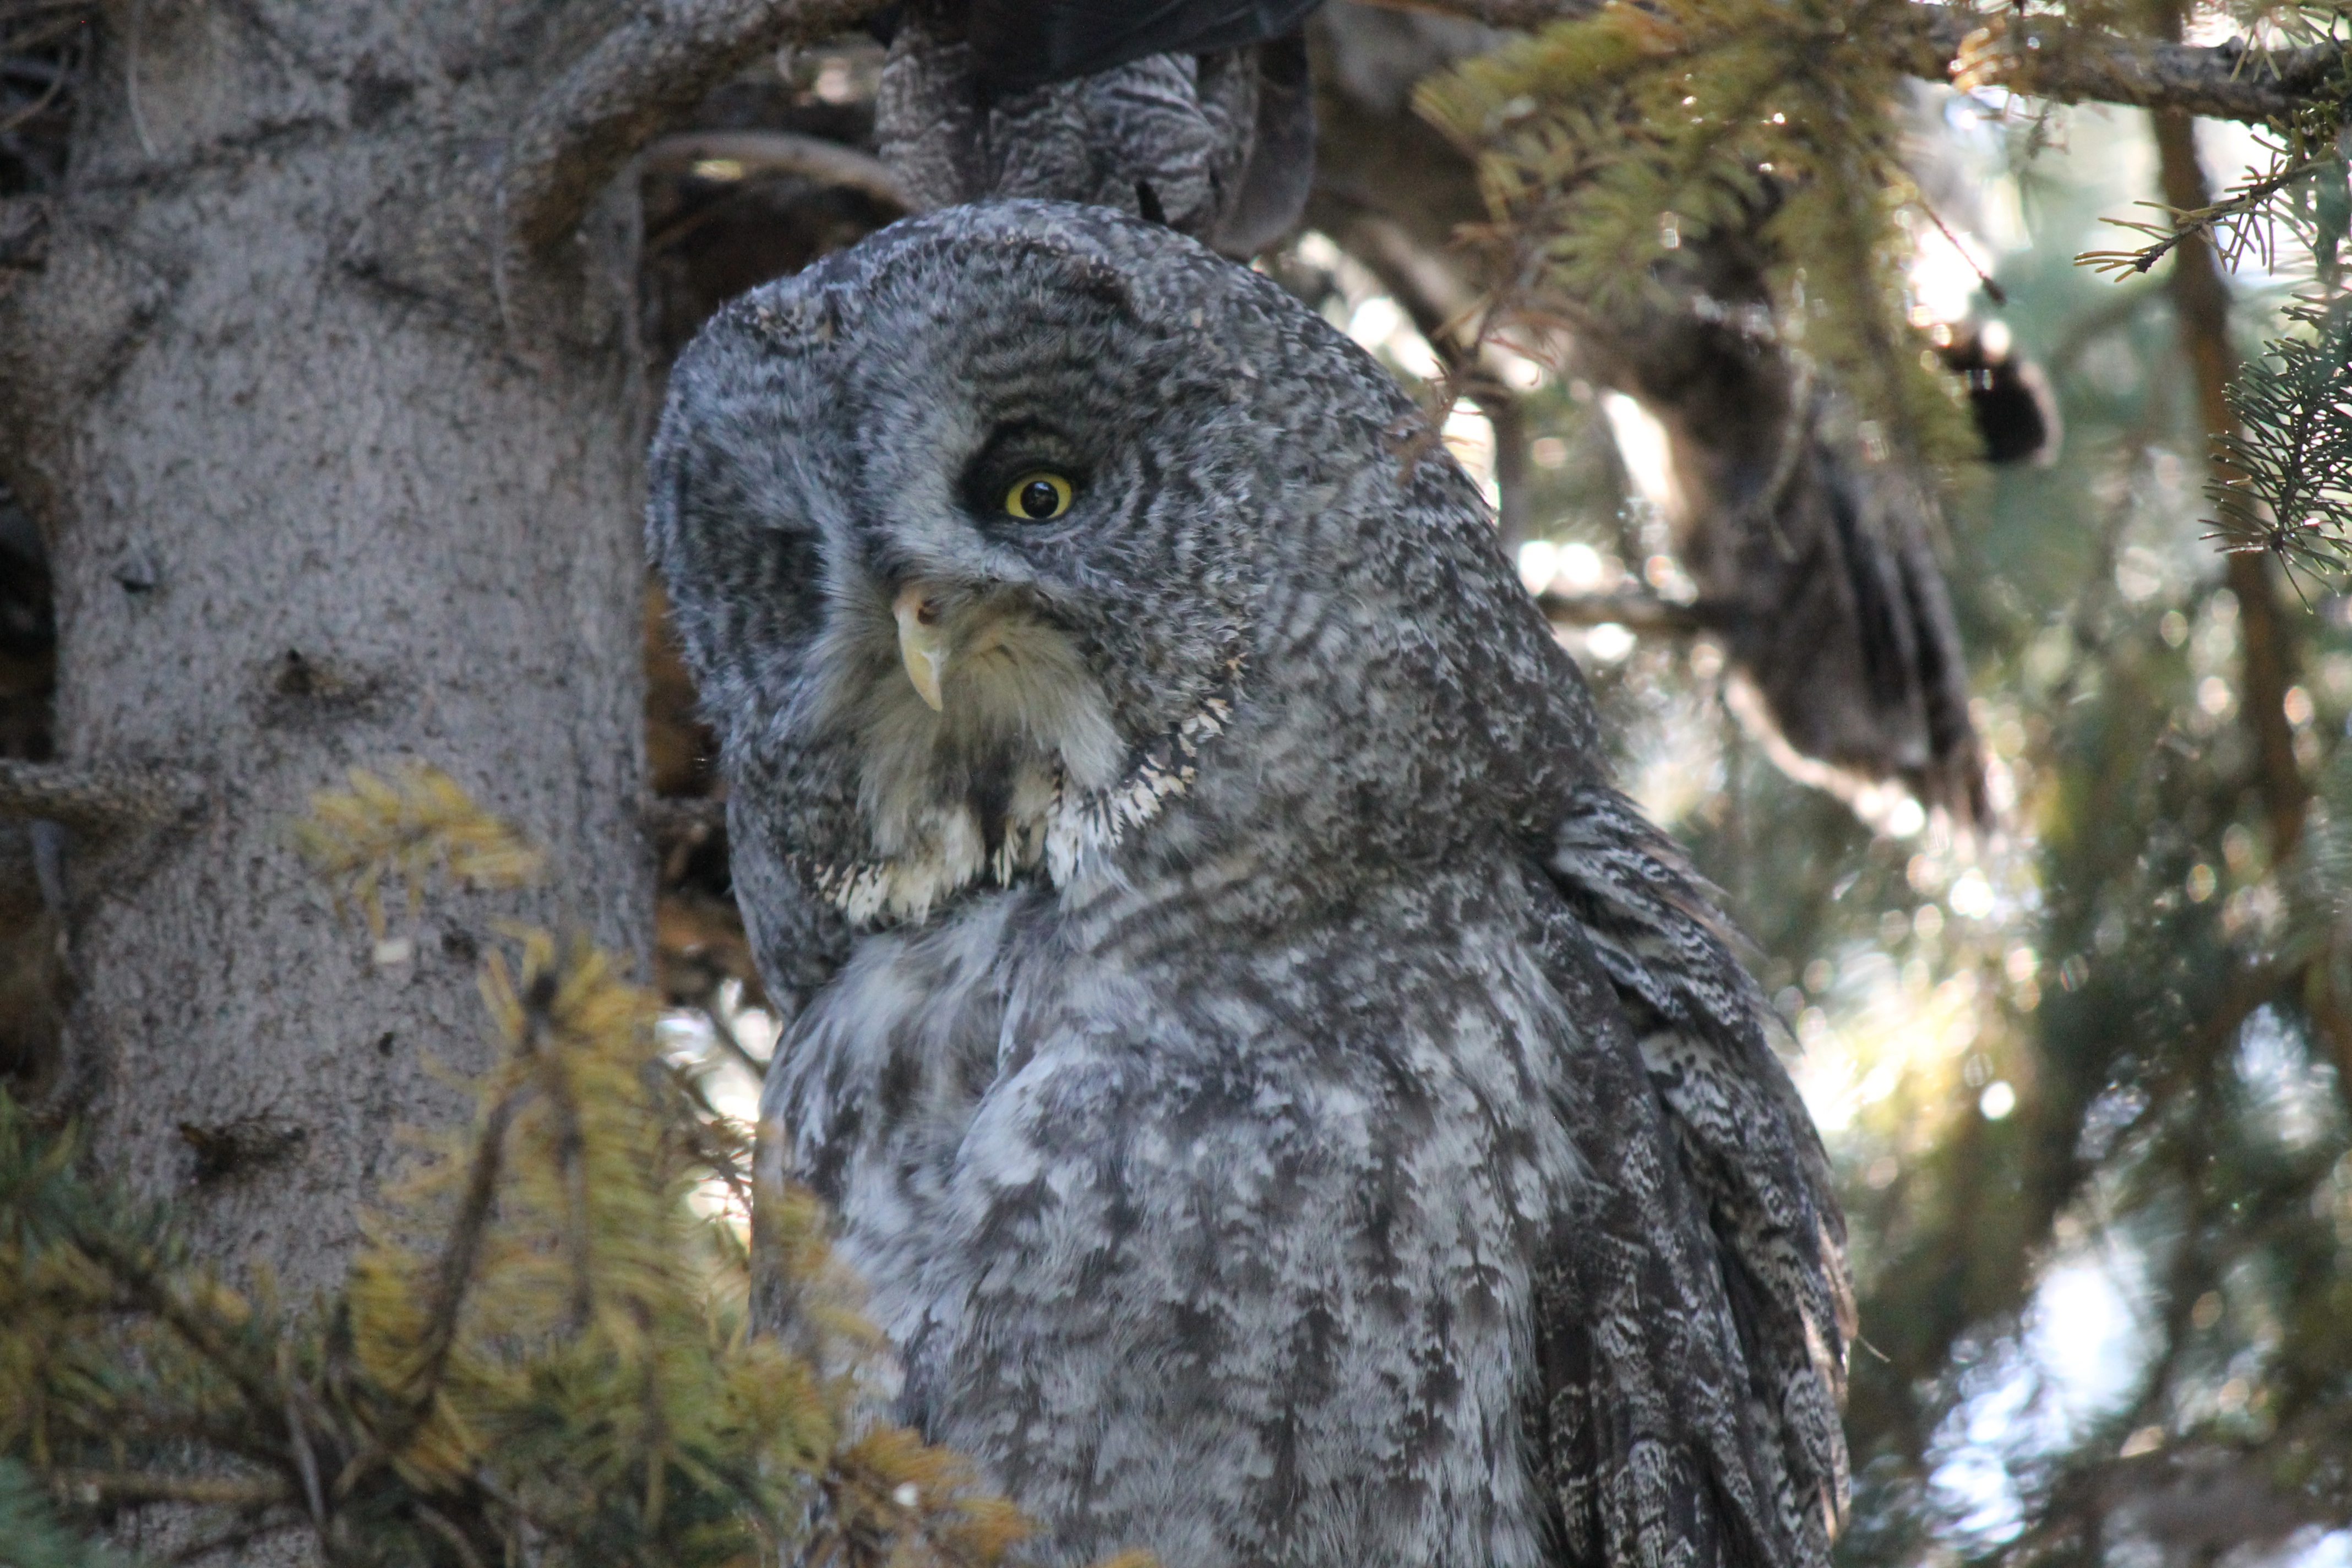
bird, wildlife, beak, owl, fauna, raptor, nebulosa, bird of prey, vertebrate, strix, great grey owl, great gray owl, phantom of the north, cinereous, spectral owl, lapland owl, spruce owl, bearded owl, and sooty owl